Double Game

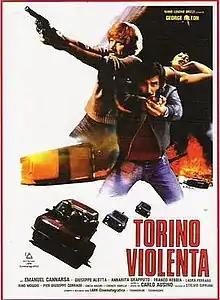
Original Italian Poster Art

Double Game, also known as Violent Turin (in original Italian, Torino violenta), is a 1977 "poliziotteschi" film. The film is directed by Carlo Ausino and stars George Hilton.